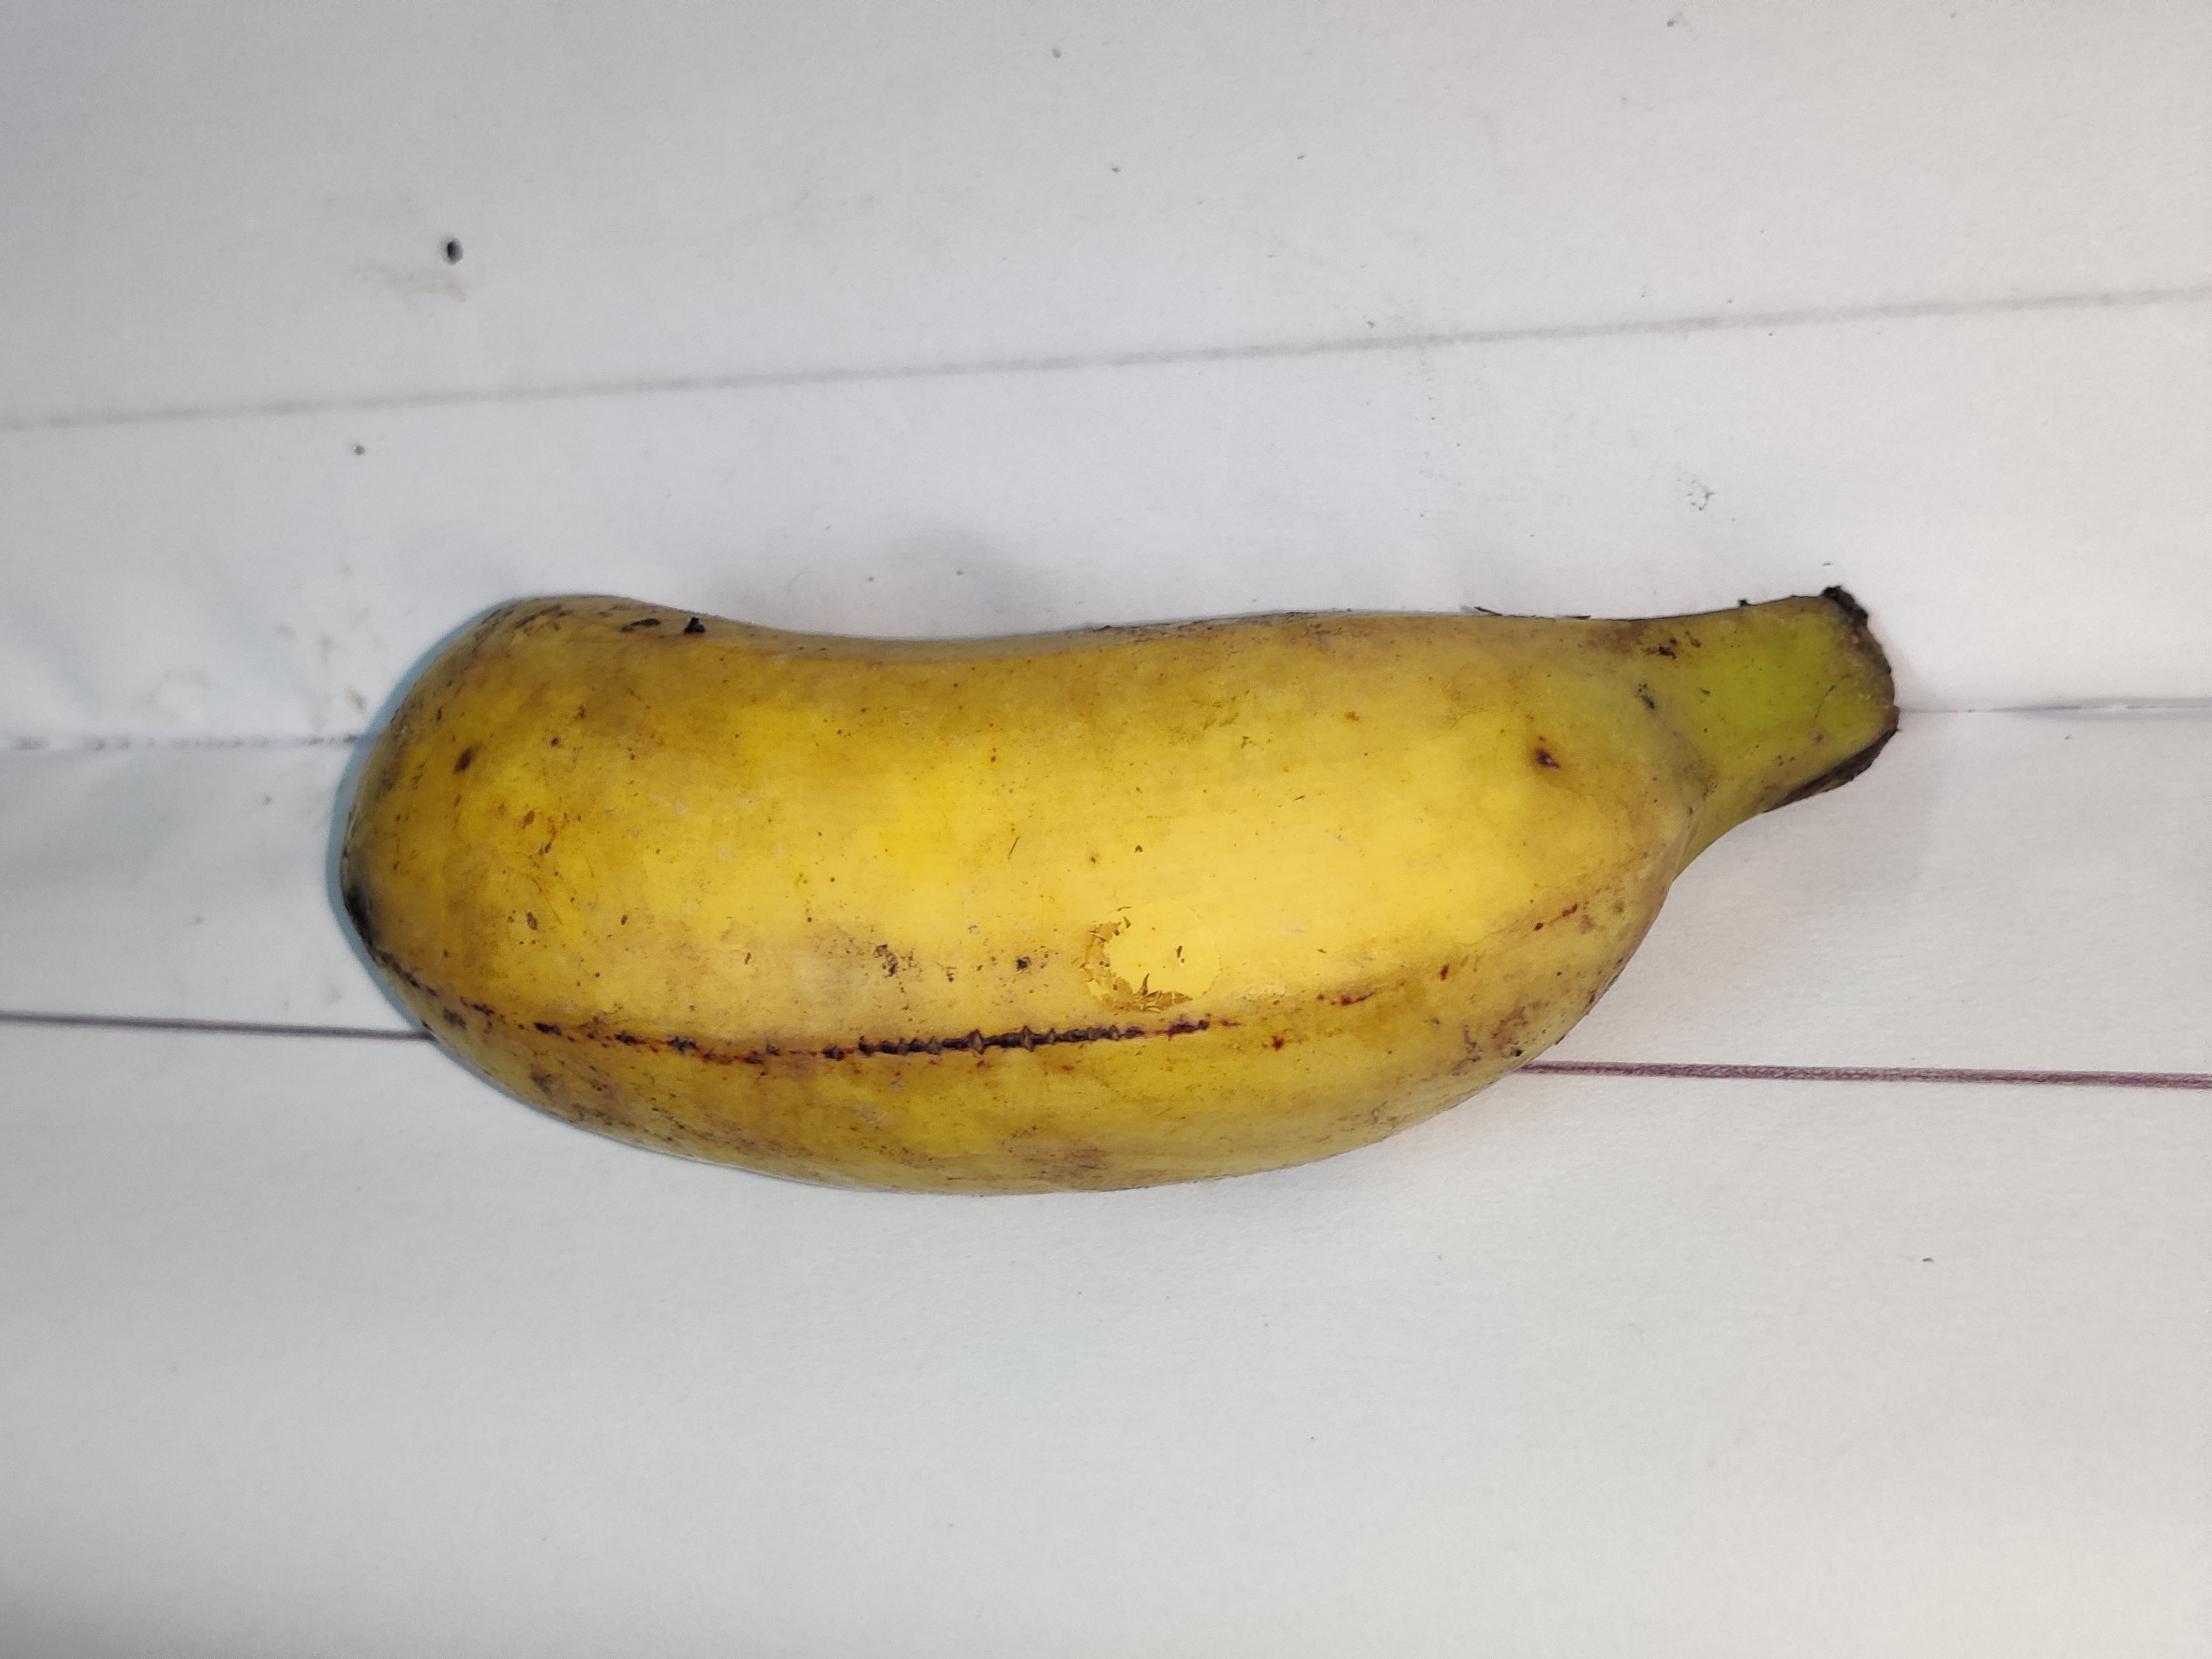
Fruit: banana
Grade: 2nd-grade